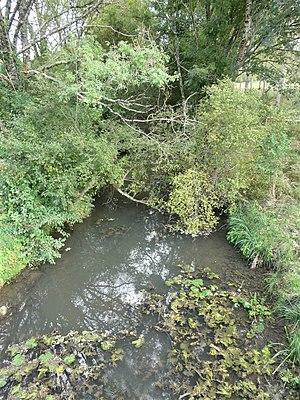
La Nizonne au pont du Râteau, en limite des communes déléguées de Beaussac (à gauche) et de Puyrenier (à droite), commune nouvelle de Mareuil en Périgord, Dordogne, France. Vue prise en direction de l'amont.
Beaussac est une ancienne commune française située dans le département de la Dordogne, en région Nouvelle-Aquitaine.
Puyrenier, parfois orthographiée Puyrénier, est une ancienne commune française située dans le département de la Dordogne, en région Nouvelle-Aquitaine.